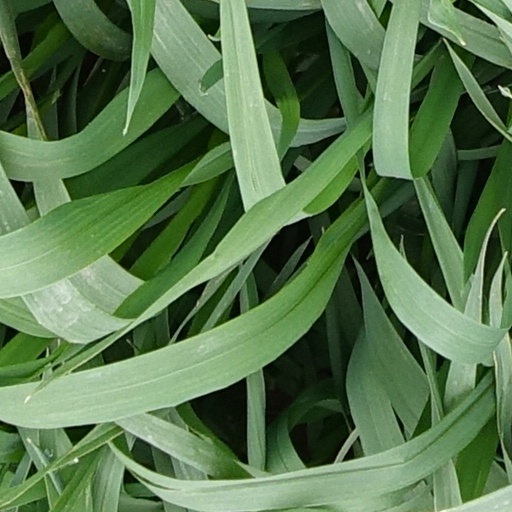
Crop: wheat